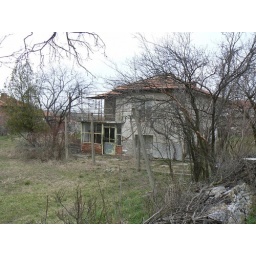
house near river and forest